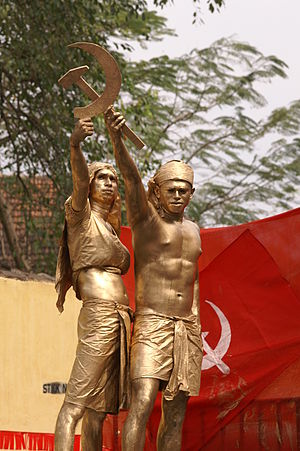
Hammer og segl / Variationer
Et tableau i den indiske by Kerala, hvor to bønder holder hammer og segl.
Hammer og segl består af en hammer krydslagt med en segl og er en del af den kommunistiske symbolik og symboliserer en sammenhæng med kommunismen, et kommunistparti eller en kommunistisk stat. De to redskaber symboliserer enhed mellem industriarbejdere og landarbejdere. Symbolet opstod under oktoberrevolutionen.